I Can't Stay Away

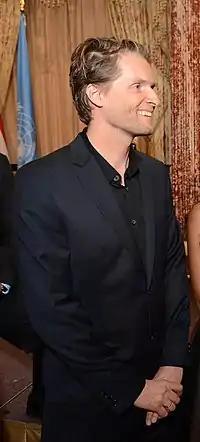
Toby Gad (pictured), who produced majority of the tracks, was not featured on "I Can't Stay Away".

Out of all twelve album tracks to "Hook Me Up", "I Can't Stay Away" was the second of two songs, the other being "This Love", to have not been written by Jessica or Lisa Origliasso. The song was written by Josh Alexander and Billy Steinberg, as well as additional production. The song was also not recorded at The Veronicas home in Los Angeles, California and was recorded at Alexander's own studio Cryptic Studio and Dave Russell's Encore Studios, also located in Los Angeles. Majority of the instrumentation in the song was all digital, apart from the keyboards and guitars, which were all handled by Alexander. Alexander had programmed the entire song and had digitally altered the vocals and composition with assistant producer Chris Garcia and mixing assistant Brandon Kilgour.